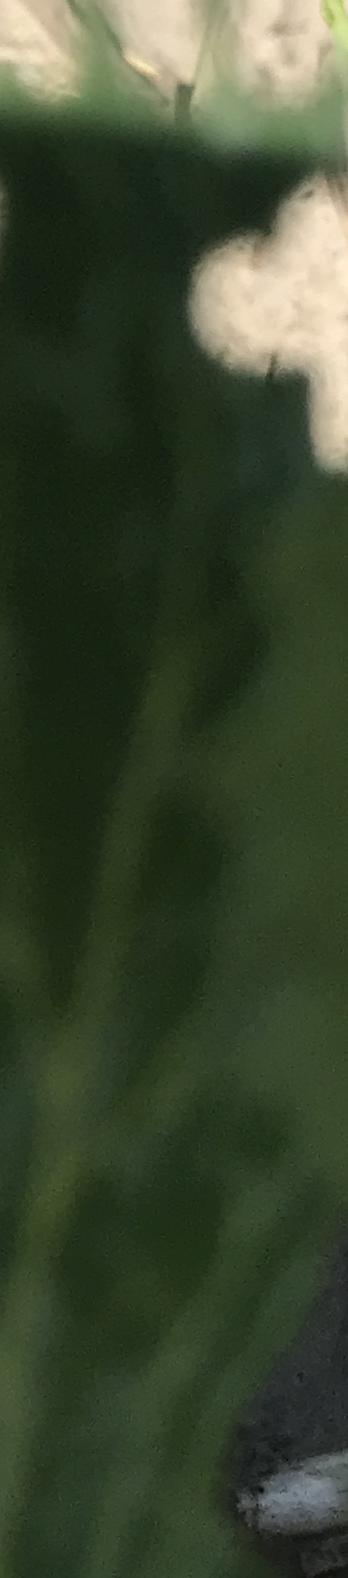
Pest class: pea_leaf_weevil